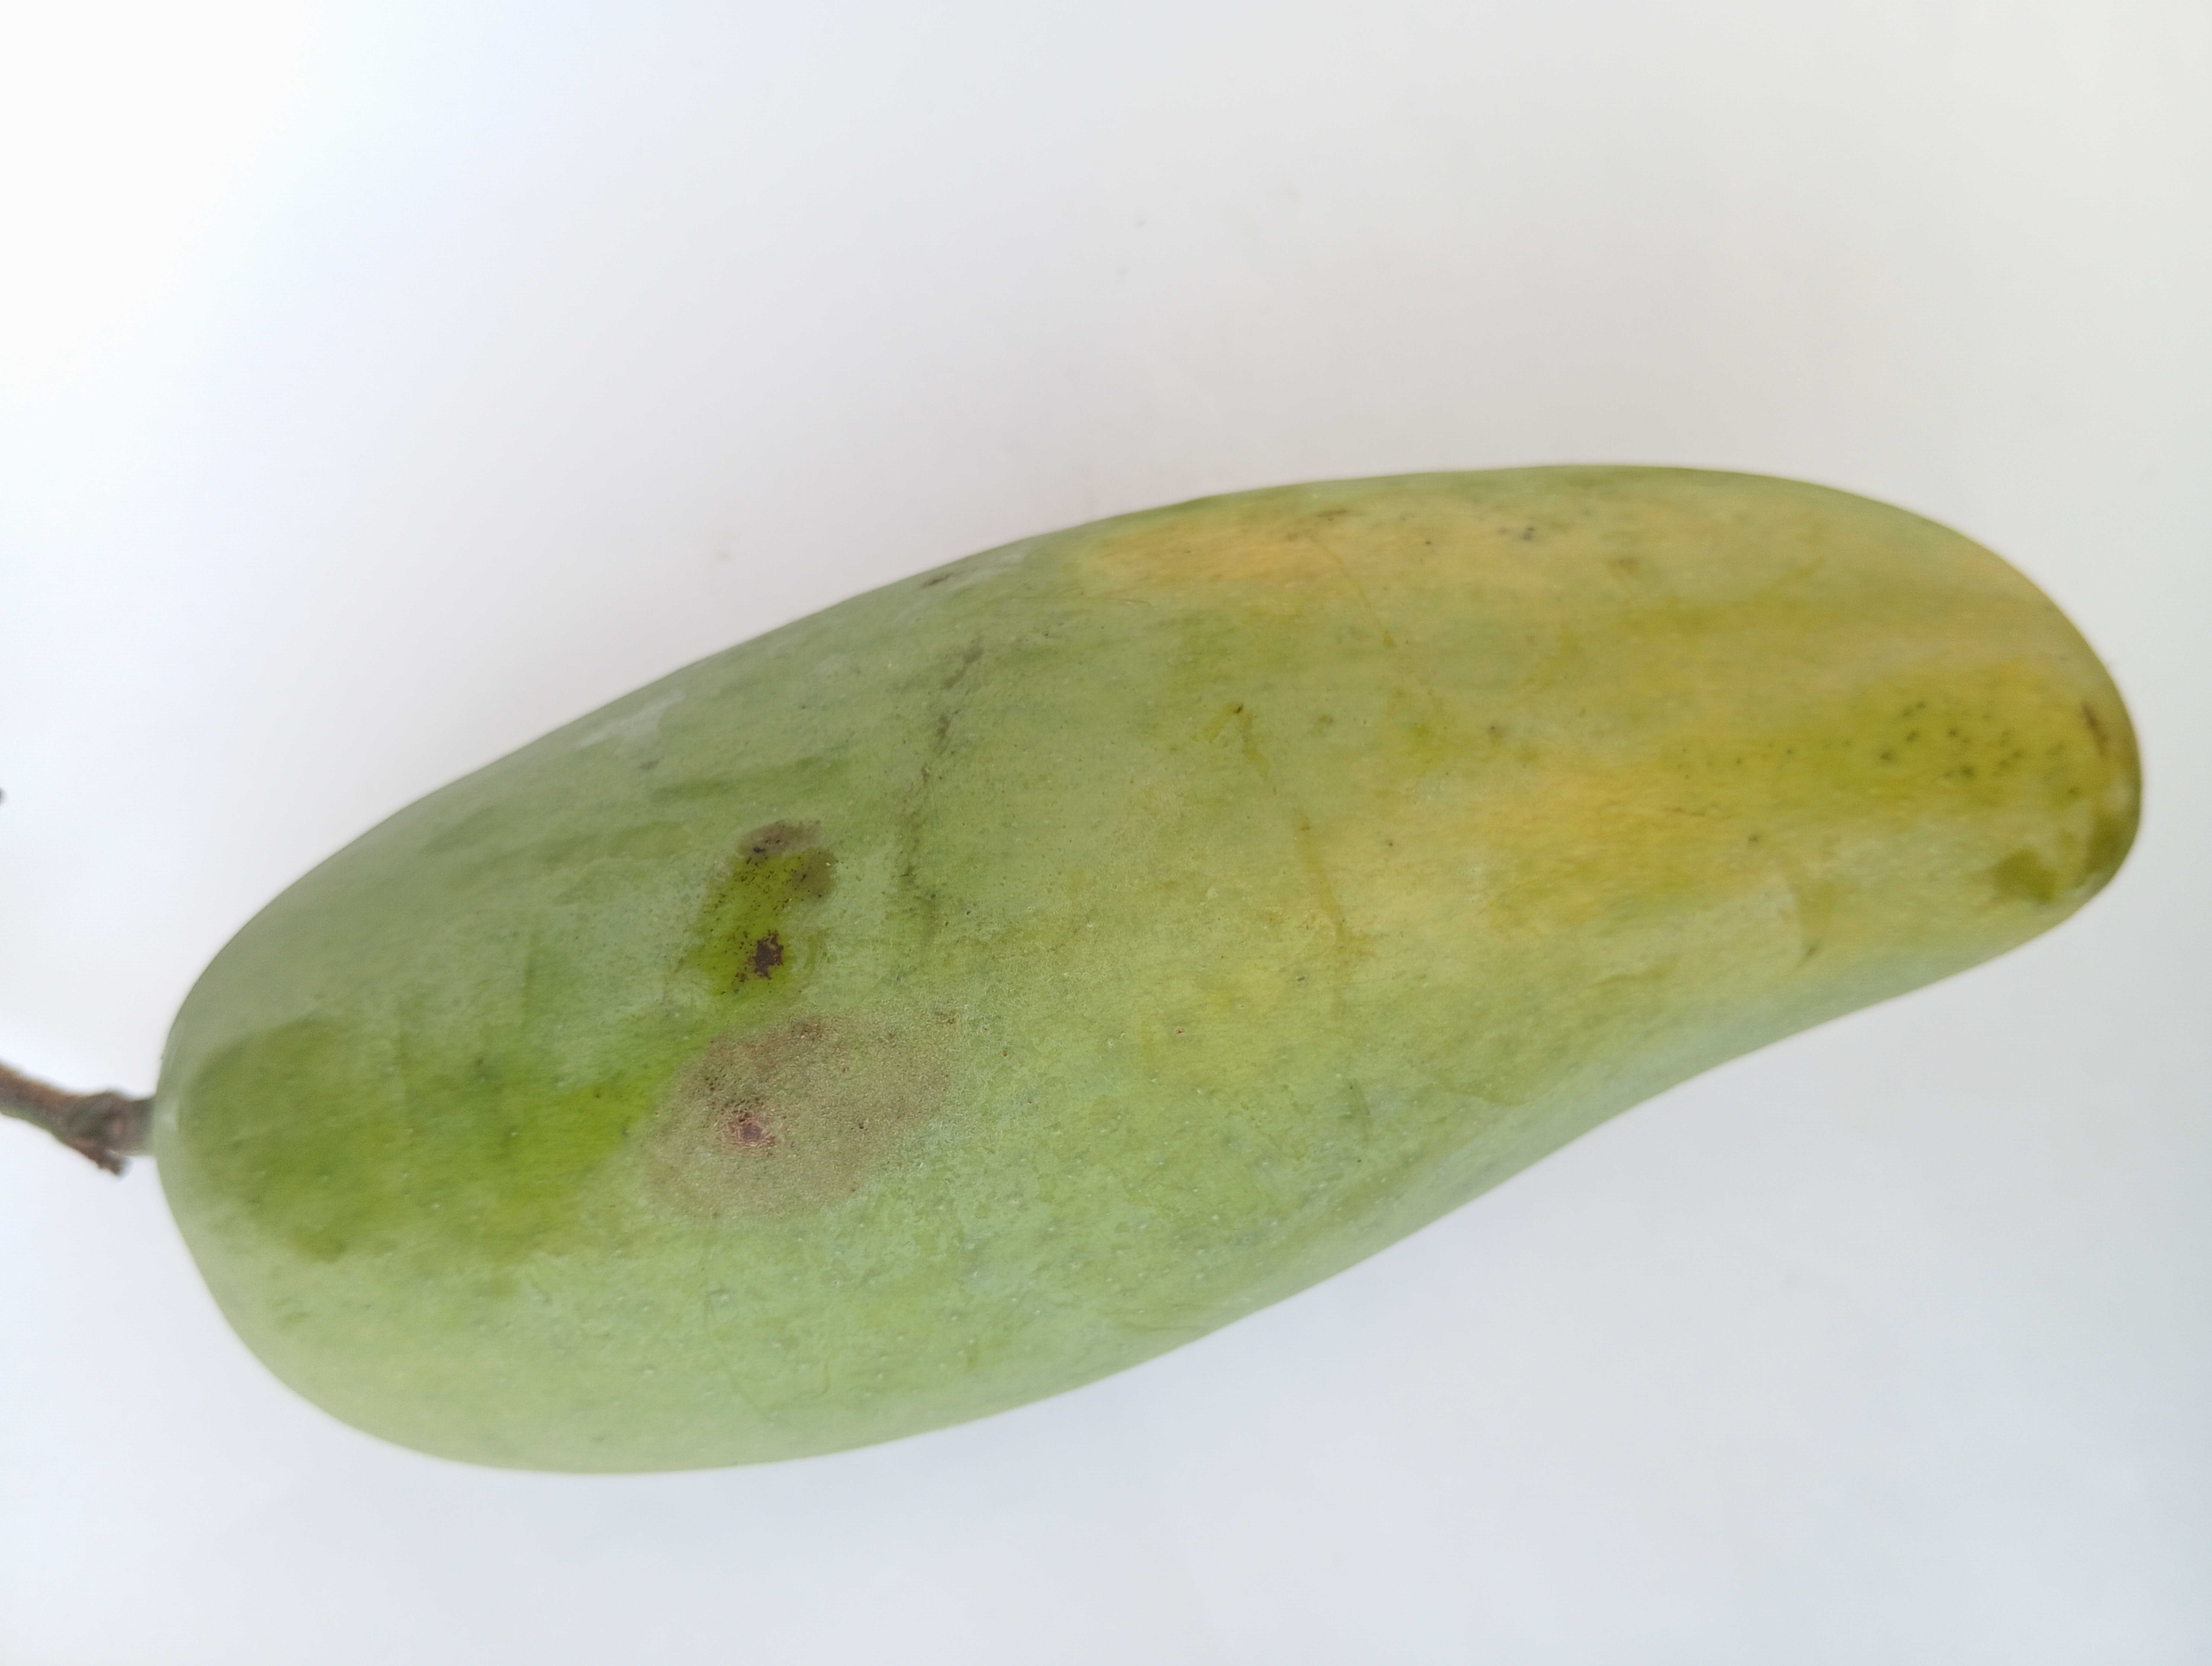
Mango variety: Banana